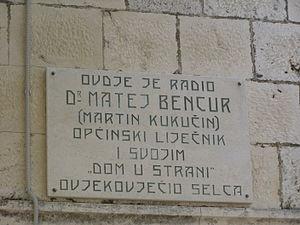
Martin Kukučín est un médecin, écrivain, dramaturge et publicitaire slovaque. Il est considéré comme étant le représentant le plus notable du réalisme slovaque.